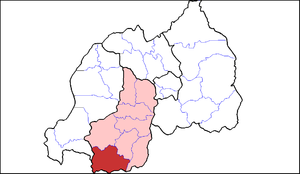
Nyaruguru est l'un des 30 districts du Rwanda. Il est situé dans la province du Sud